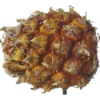
Label: pineapple_mini